Mark Steyn

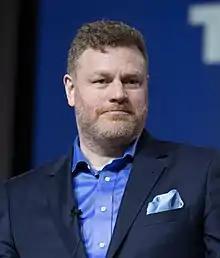
Steyn in 2014

Mark Steyn is a Canadian author and a radio, television, and on-line presenter. He has written several books, including "The New York Times" bestsellers "America Alone", "After America", and "Broadway Babies Say Goodnight". In the US he has guest-hosted the nationally syndicated "Rush Limbaugh Show", as well as "Tucker Carlson Tonight" on Fox News, on which he regularly appeared as a guest and fill-in host.